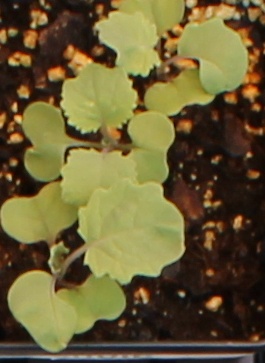
Label: Canola